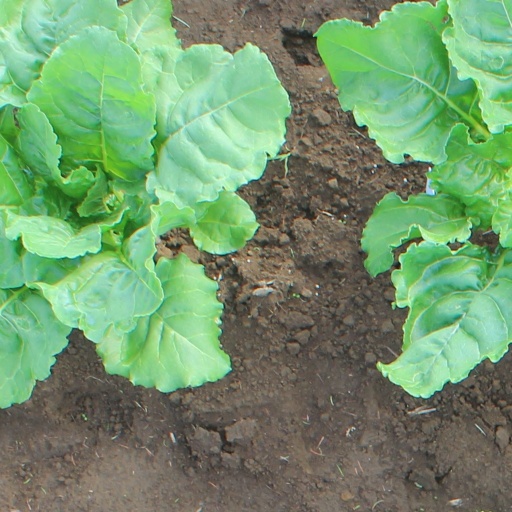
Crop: sugar beet